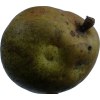
Label: pear